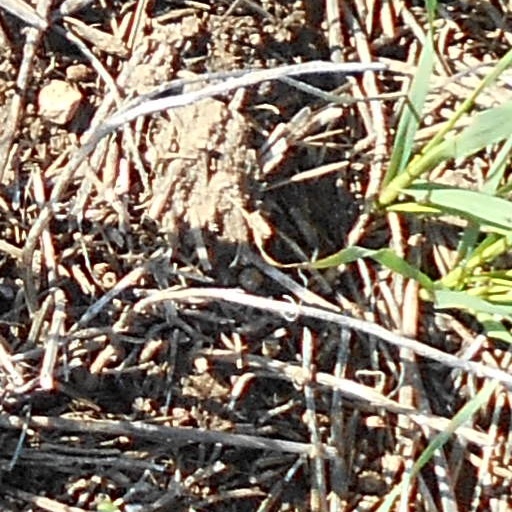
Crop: wheat